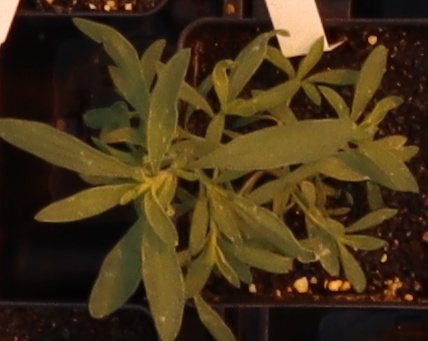
Label: Kochia